Cannibalism

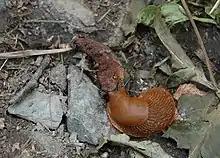
A slug, "Arion vulgaris", eating a dead individual of the same species

Cannibalism is the act of consuming another individual of the same species as food. Cannibalism is a common ecological interaction in the animal kingdom and has been recorded in more than 1,500 species. Human cannibalism is also well documented, both in ancient and in recent times.